2009 USA Team Handball College Nationals

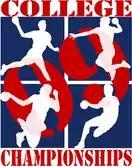

The 2009 College Nationals was the 14th Men's and Women's College Nationals. The College Nationals was a team handball tournament to determined the College National Champion from 2009 from the US.